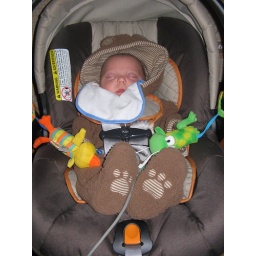
Sleeping in the car seat (Sat Apr.12)